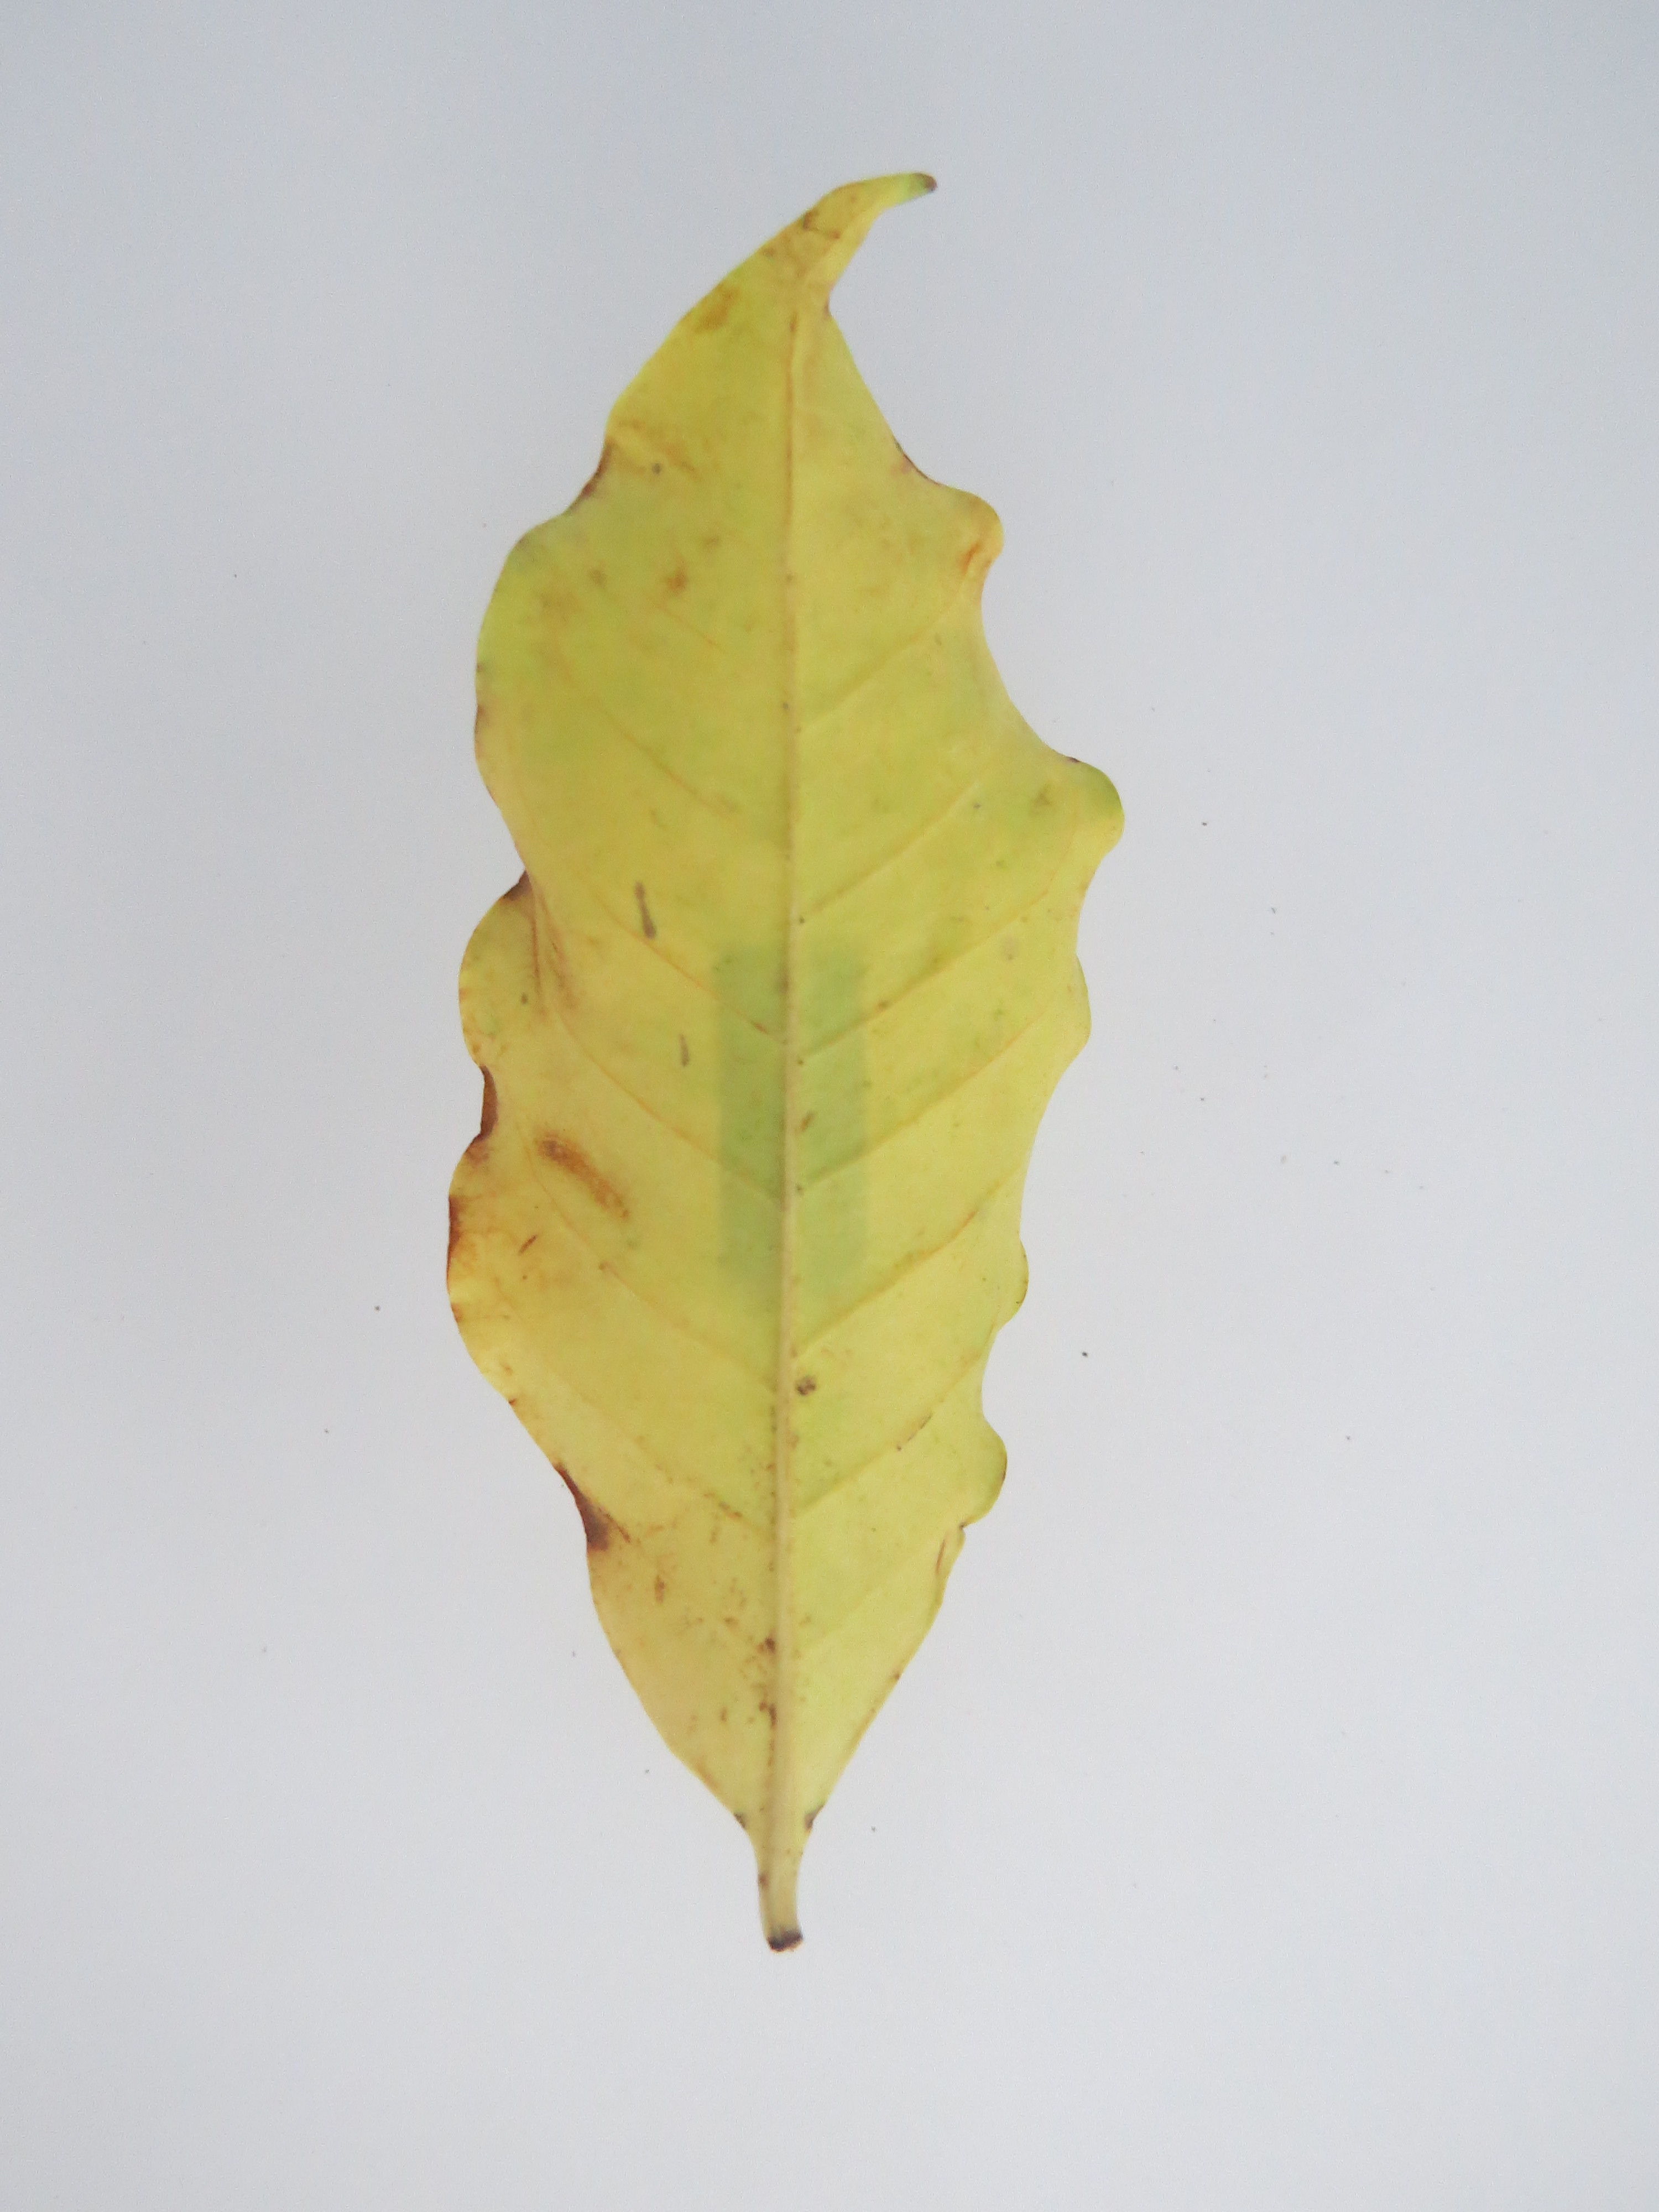
Label: calcium-Ca